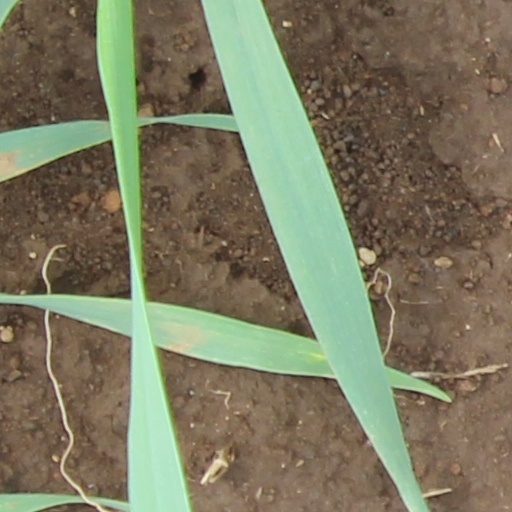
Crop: wheat